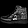
Label: Sneaker